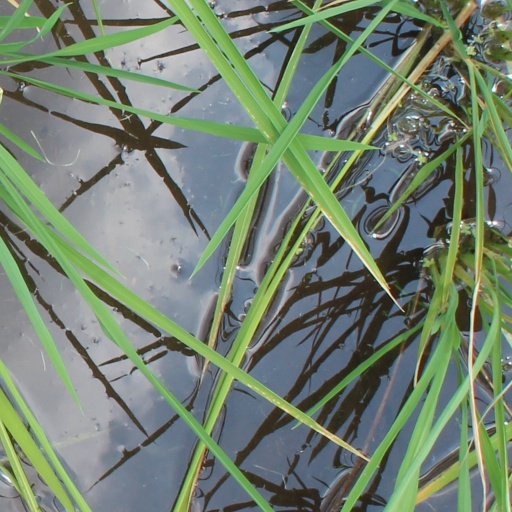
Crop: rice